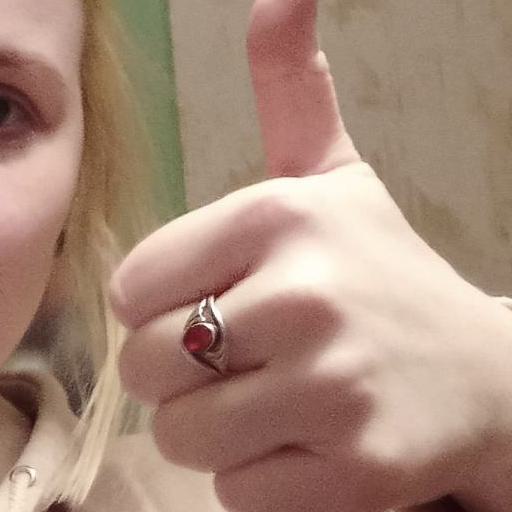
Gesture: like